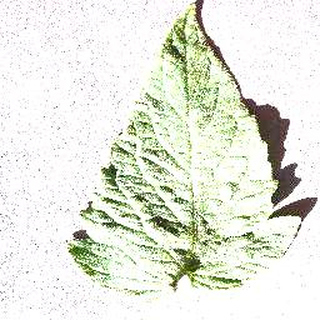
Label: healthy_tomato